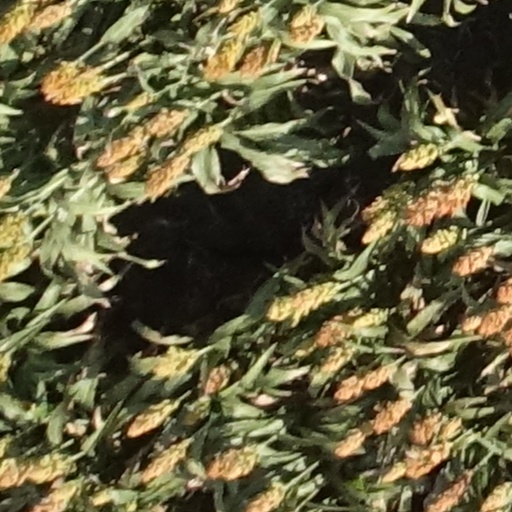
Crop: sorghum